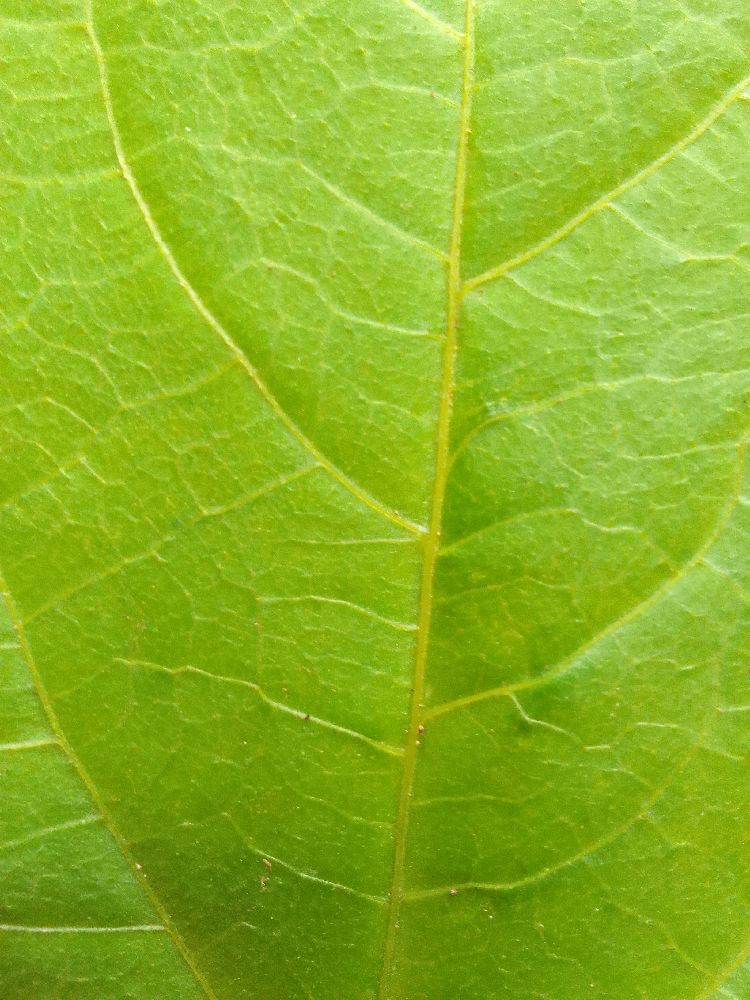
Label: healthy